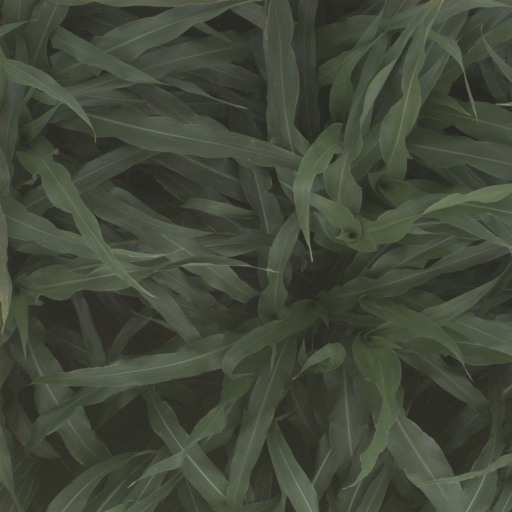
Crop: sorghum